Gunggamarandu

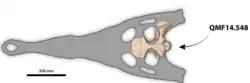
Hypothetical outline of the skull of "G. maunala" in dorsal view, with QMF14.548 in its respective position; skull outline based on that of "Dollosuchoides" and "Kentisuchus"

The holotype of "Gunggamarandu", QMF14.548 (a partial cranium), was discovered no later than the 1870s, probably around 1875, and it was part of the "old collection" at the Queensland Museum in Brisbane and QMF14.548 was later accessioned into the Queensland Museum collection on January 8, 1914. In 1995, Salisbury "et al." suggested that QMF14.548 may have been a gavialoid. QMF14.548 was formally described in 2021 by Jorgo Ristevski "et al." and it was named "Gunggamarandu maunala". It was found in a layer of rock in the Darling Downs in Australia, which dates to the Pliocene-Pleistocene ages, sometime around 5–2 million years ago. The western Darling Downs is predominantly Pliocene, while the rest is mainly Pleistocene, but since it is unknown exactly where in the Darling Downs the holotype of "Gunggamarandu" was discovered, its exact age is unknown.